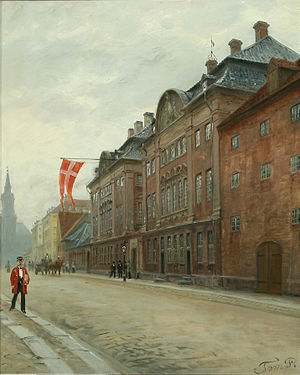
Asiatisk Kompagni
Asiatisk Kompagnis bygning Christianshavn.
Peter Tom-Petersen (1861-1926) Asiatisk Kompagnis bygning formodentlig omkring 1888 Olie på lærred. 42 x 35. Privat eje
"Det Kongelige Octroyerede Danske Asiatiske Kompagni eller blot Asiatisk Kompagni var det største af den danske merkantilismes store handelskompagnier. Det blev stiftet i 1730 med kongelig oktroj fra 1732 til afløsning for det Ostindiske Kompagni og fik 40 års monopol på dansk handel øst for Kap Det Gode Håb. Det fik ansvaret for handel med og forvaltninge af kolonien i Trankebar og med Trankebar som udgangspunkt oprettedes i 1750-erne en række ""loger"" andre steder i Indien. I Bengalen oprettedes således Frederiksnagore, og på Malabarkysten Calicut og College. I 1777 overtog staten territorierne og andre aktiver i Ostindien. Handelen på området var da allerede givet fri. Asiatisk Kompagni fortsatte i den ""florissante"" periode som handelskompagni med handelen på Kina. Det havde efter 1772 eneretten på handel hermed. Kompagniet havde meget store omkostninger til Frederik 5.s rytterstatue på Amalienborg Slotsplads. Kompagniet led kraftigt under Englandskrigene 1807-1814 og blev afviklet over en længere periode og endeligt likvideret 1843-1845.